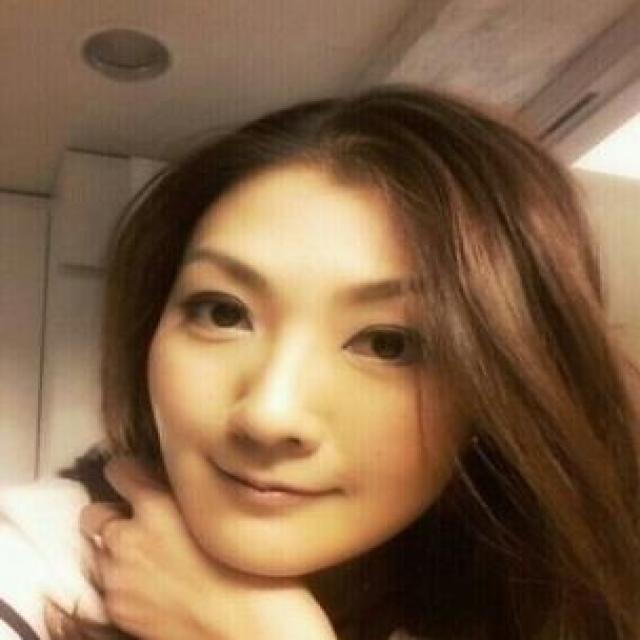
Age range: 21-44